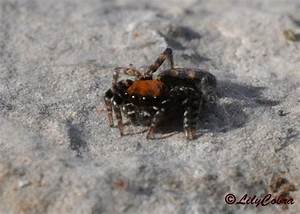
Label: ragno